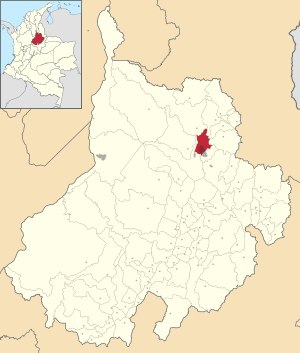
Bucaramanga
Bucaramangas placering i departementet Santander i Colombia
Bucaramanga er hovedstad og største by i departementet Santander, Colombia. Bucaramanga er med 521.857 indbyggere den niende største by i landet.